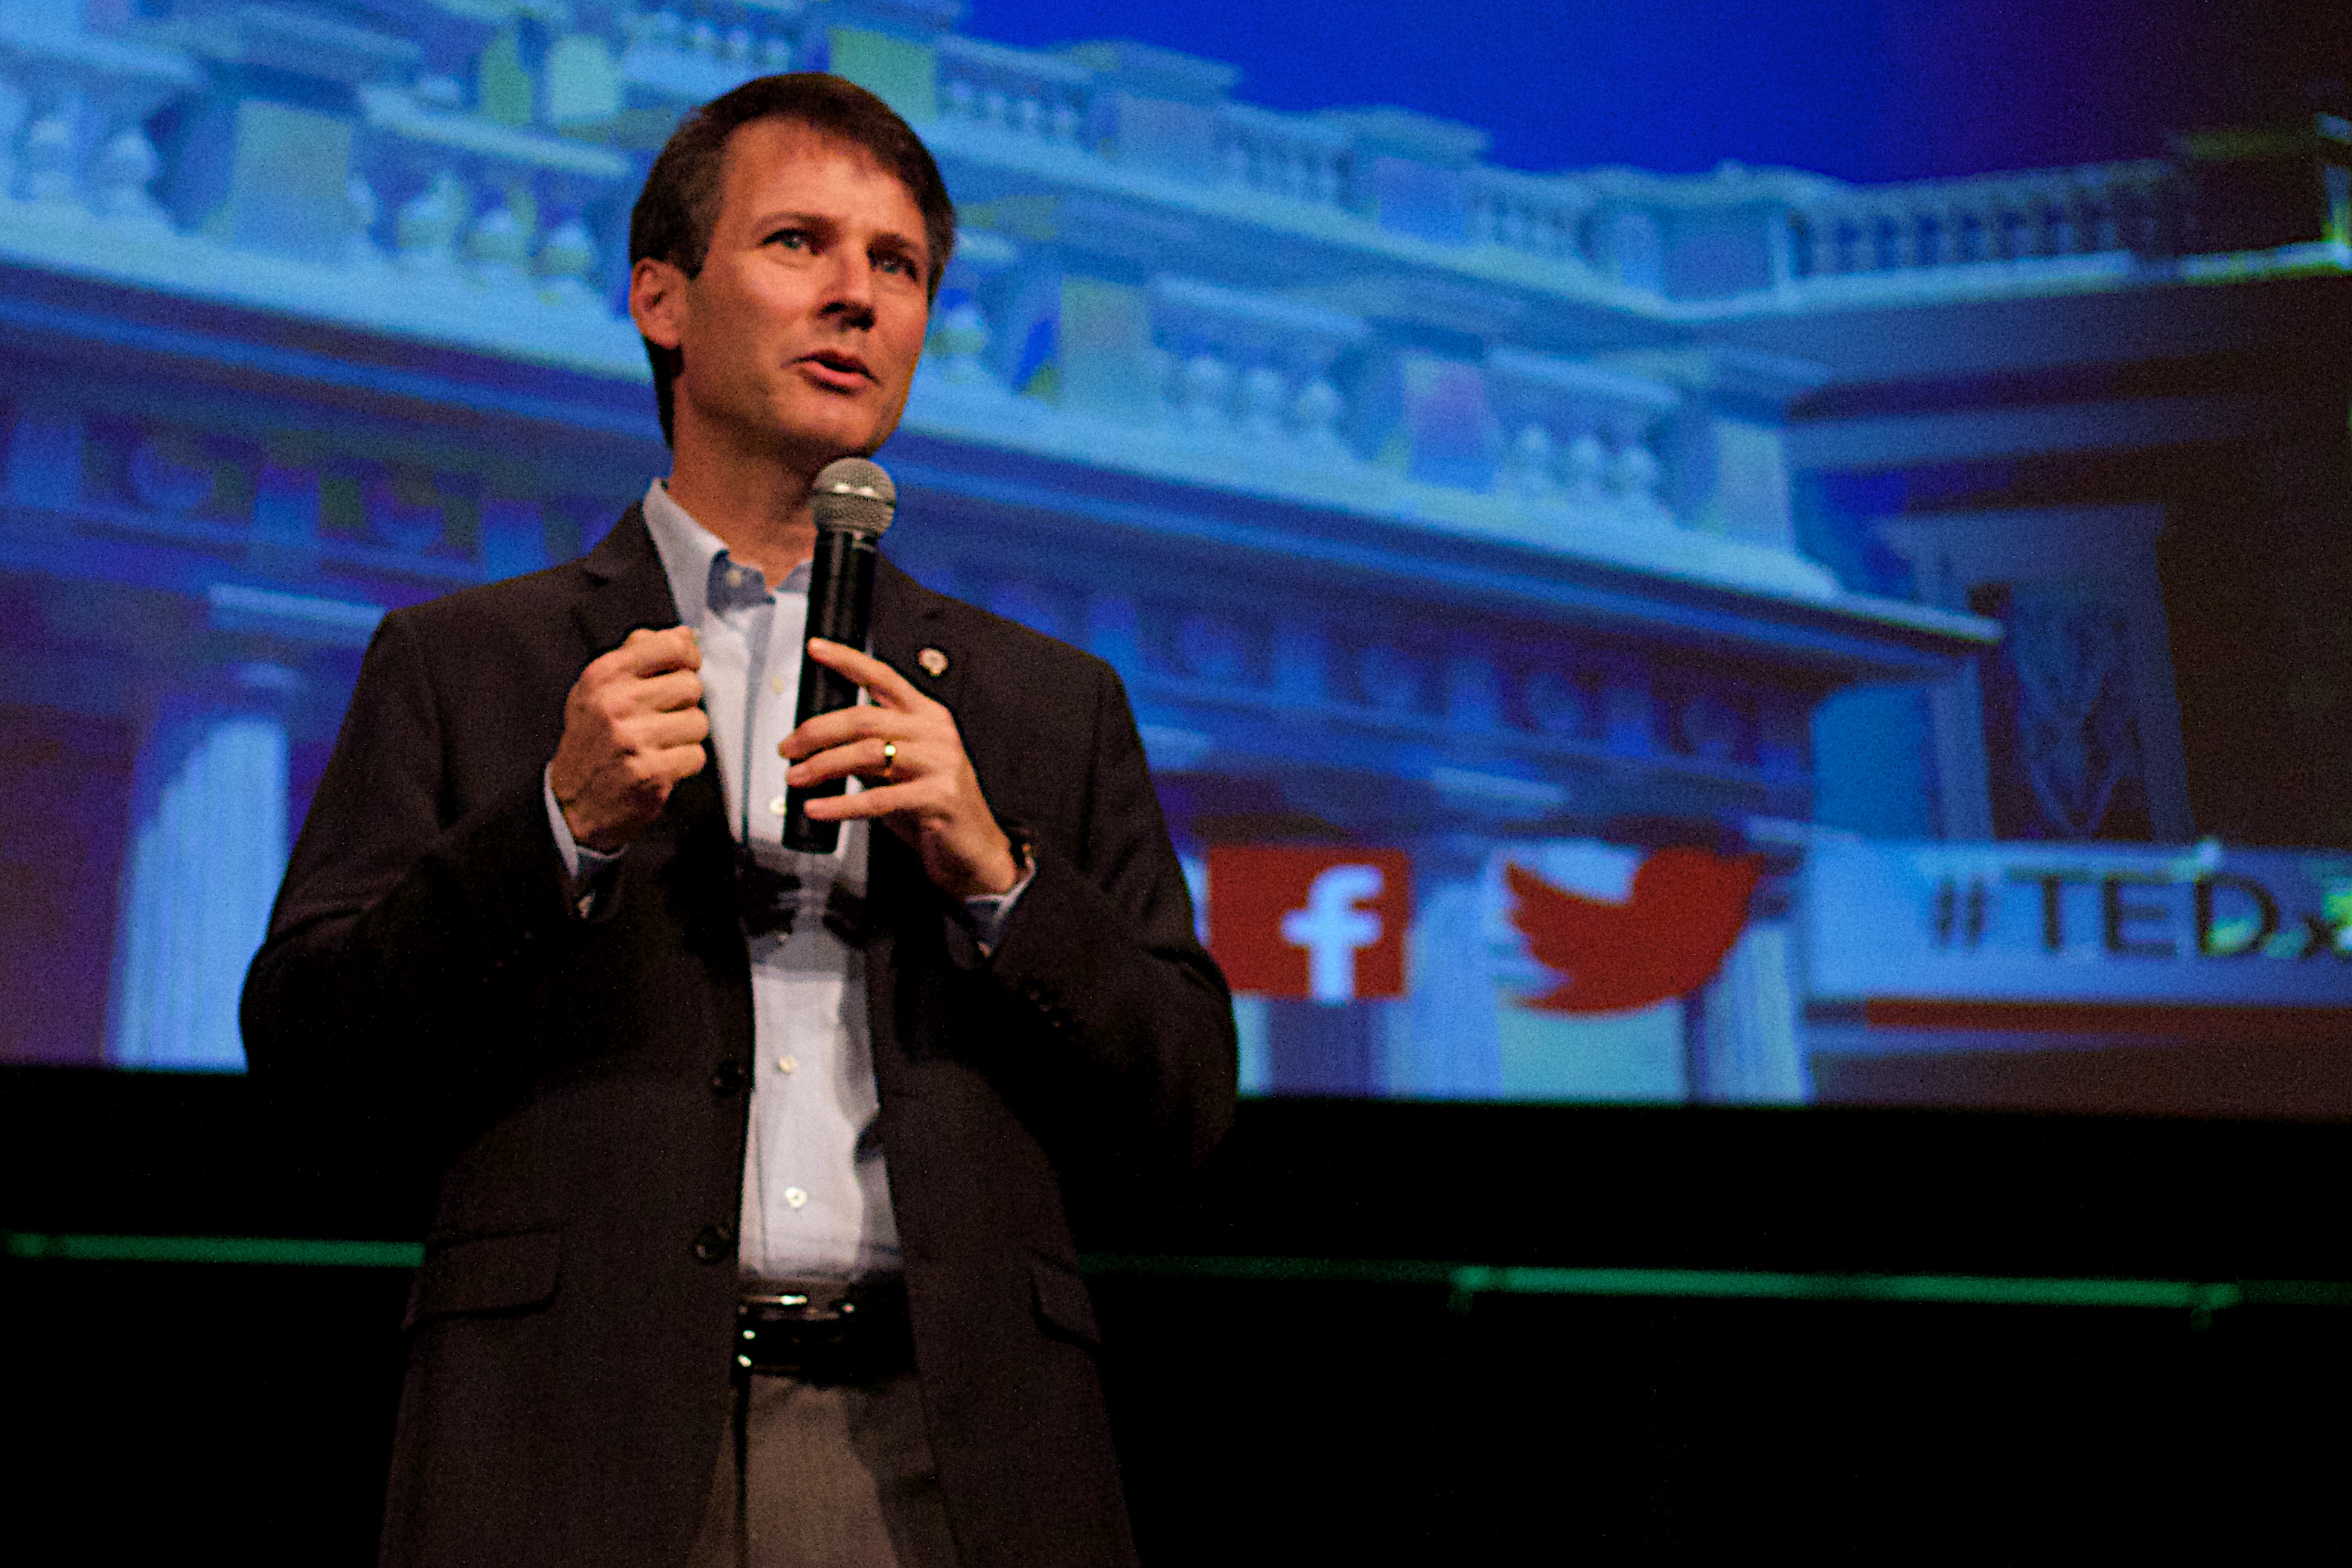
speech, tedxusagrado, screenshot